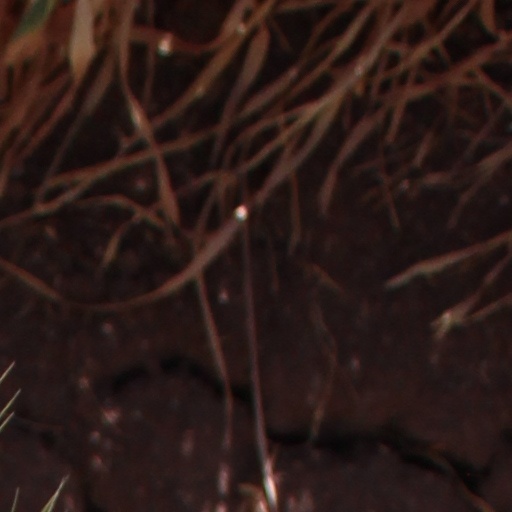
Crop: wheat